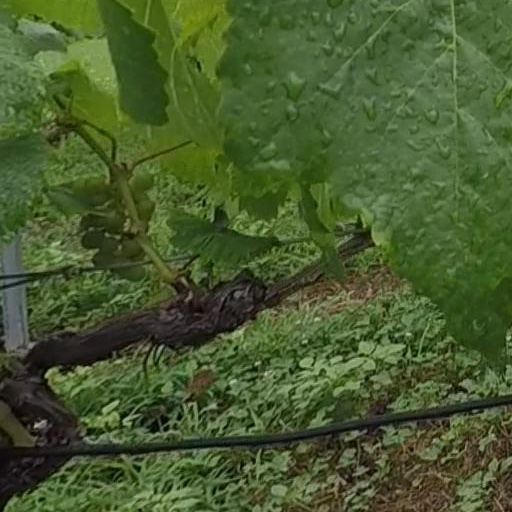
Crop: grape